Todd Carey

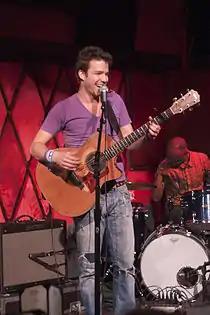
Carey playing at the Rockwood Music Hall in NYC in July 2011

"Watching Waiting" was released through Universal Music in 2007. The 12 track album showcased Careys talent as a singer-songwriter and guitarist, blending elements of pop and rock with introspective lyrics. The producer Marshall Altman (who also produced Eric Paslay, Natasha Bedingfield, William Fitzsimmons, Matt Nathanson) assembled a group of top studio musicians to back Carey for the recording sessions in Los Angeles.